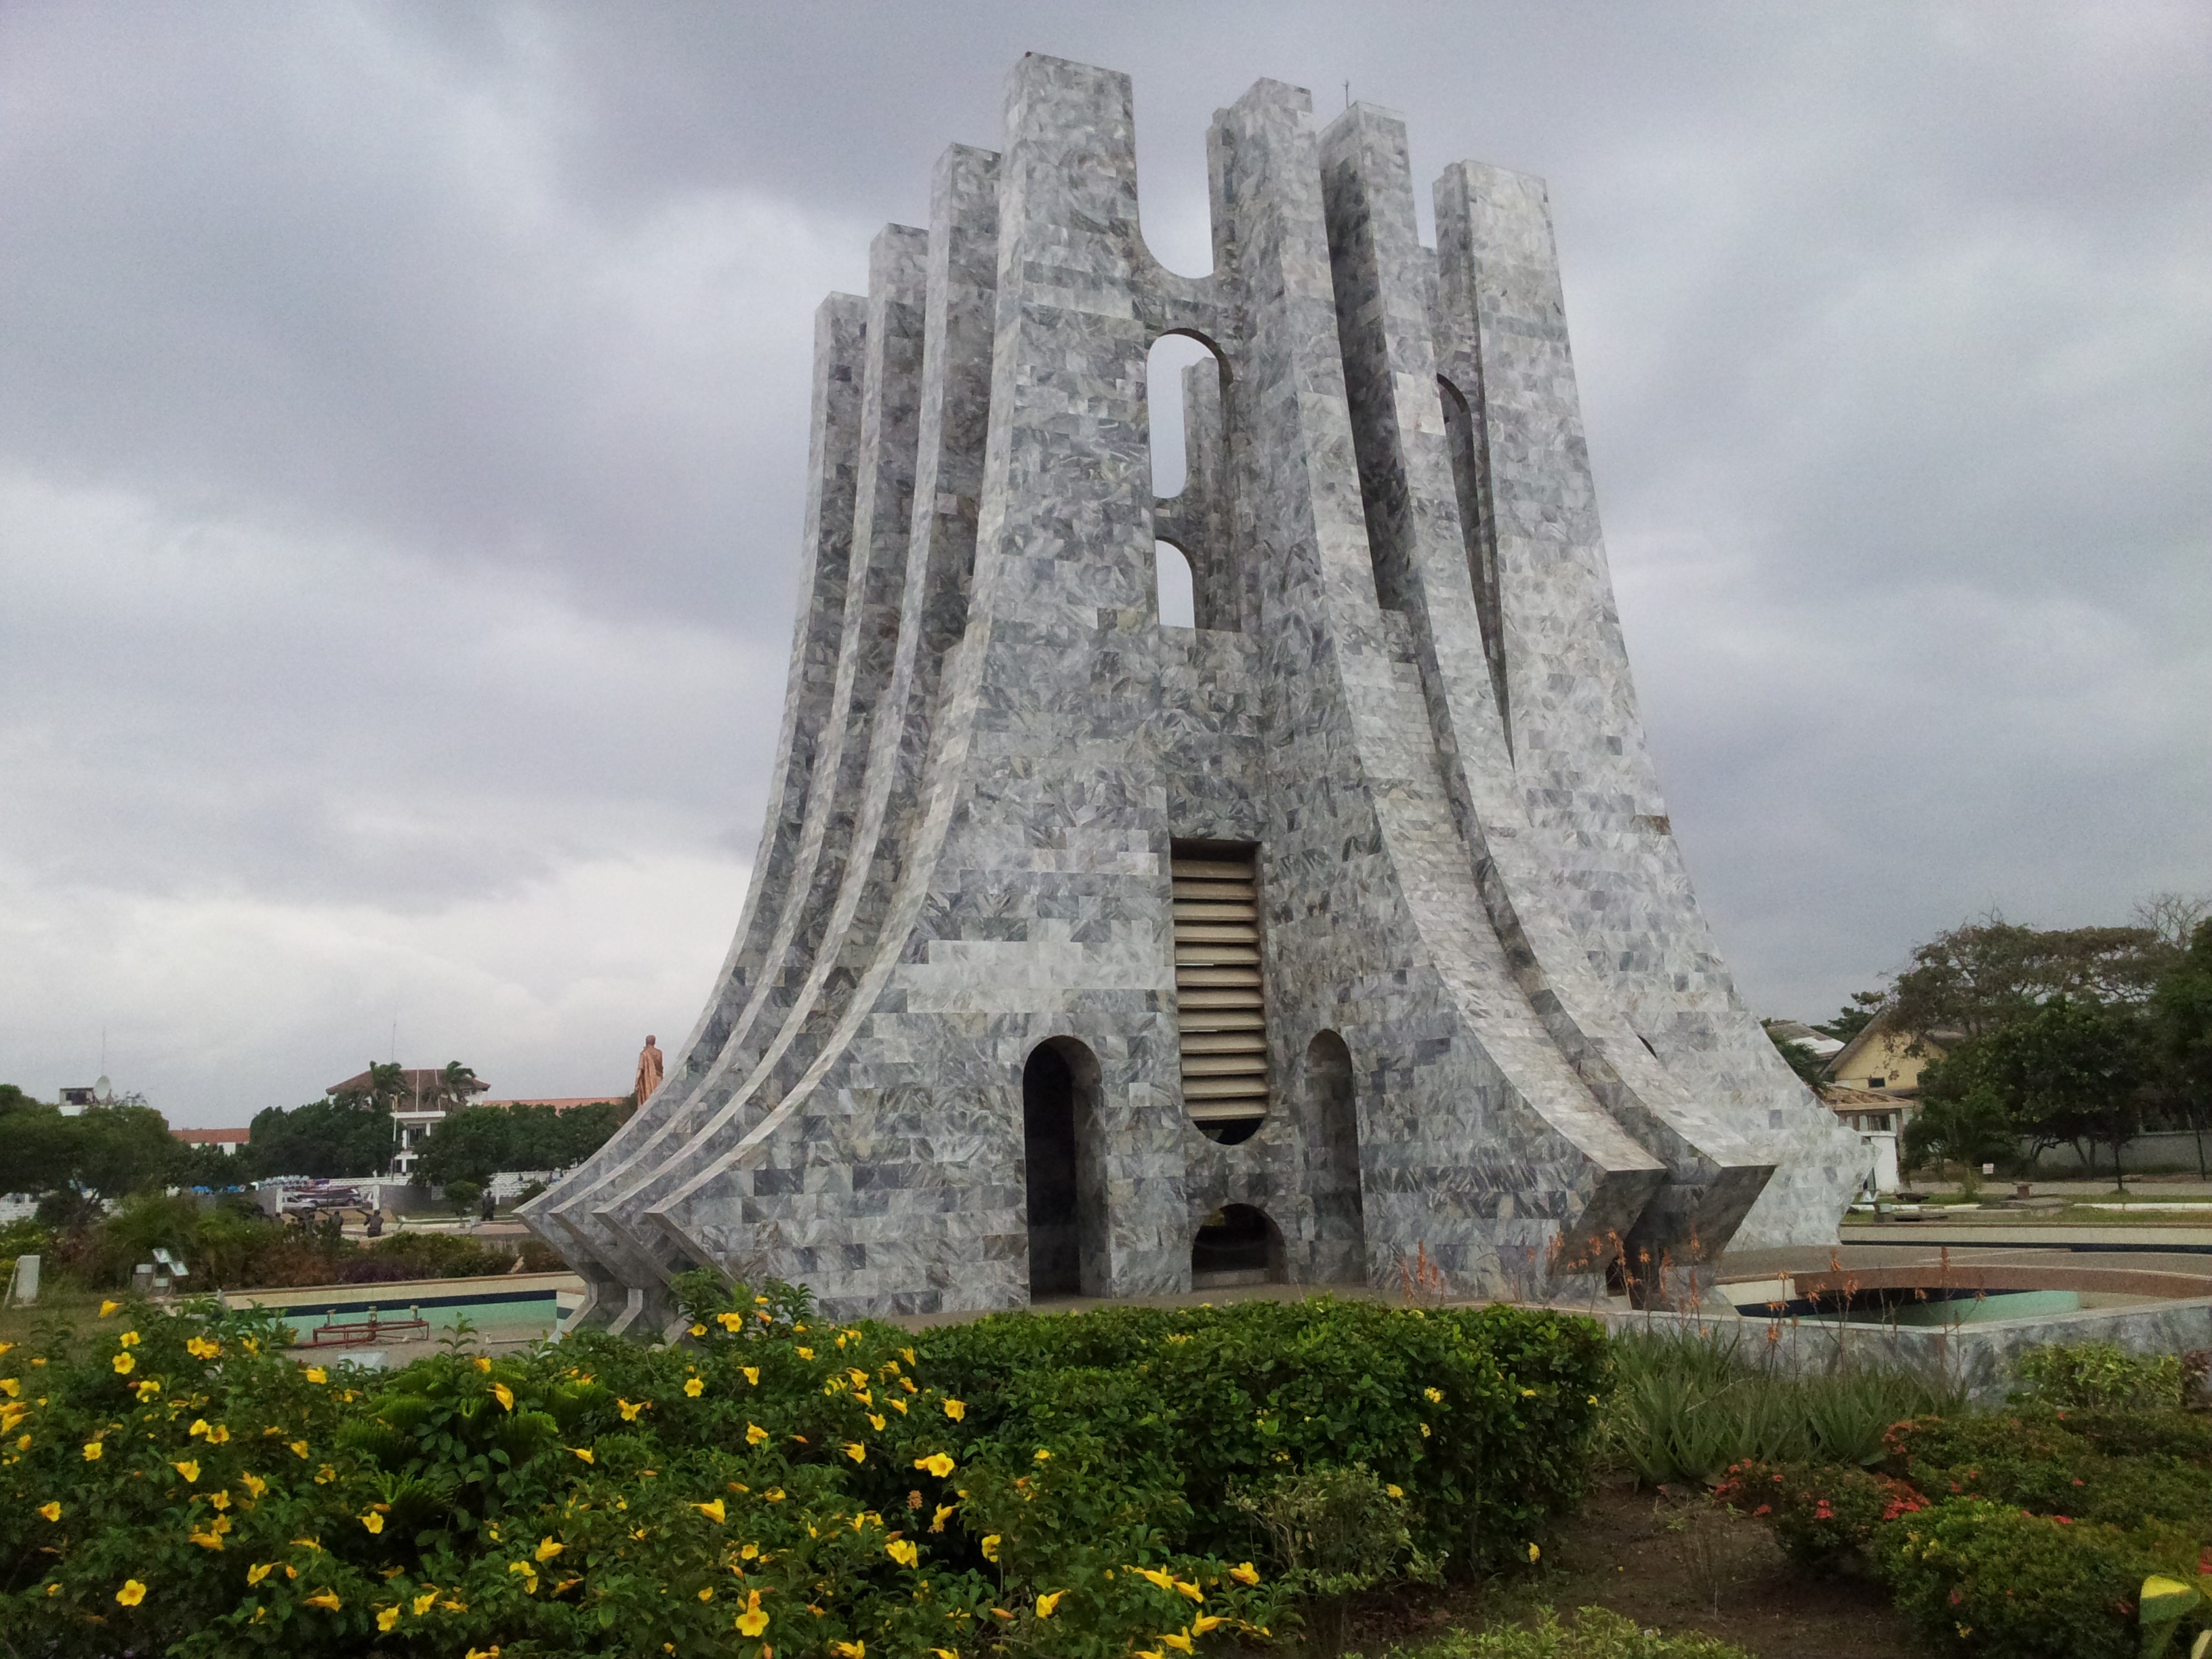
building, monument, tower, landmark, place of worship, president, temple, ghana, leader, historic site, memorial park, kwame nkrumah, accra